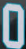
Number: 0